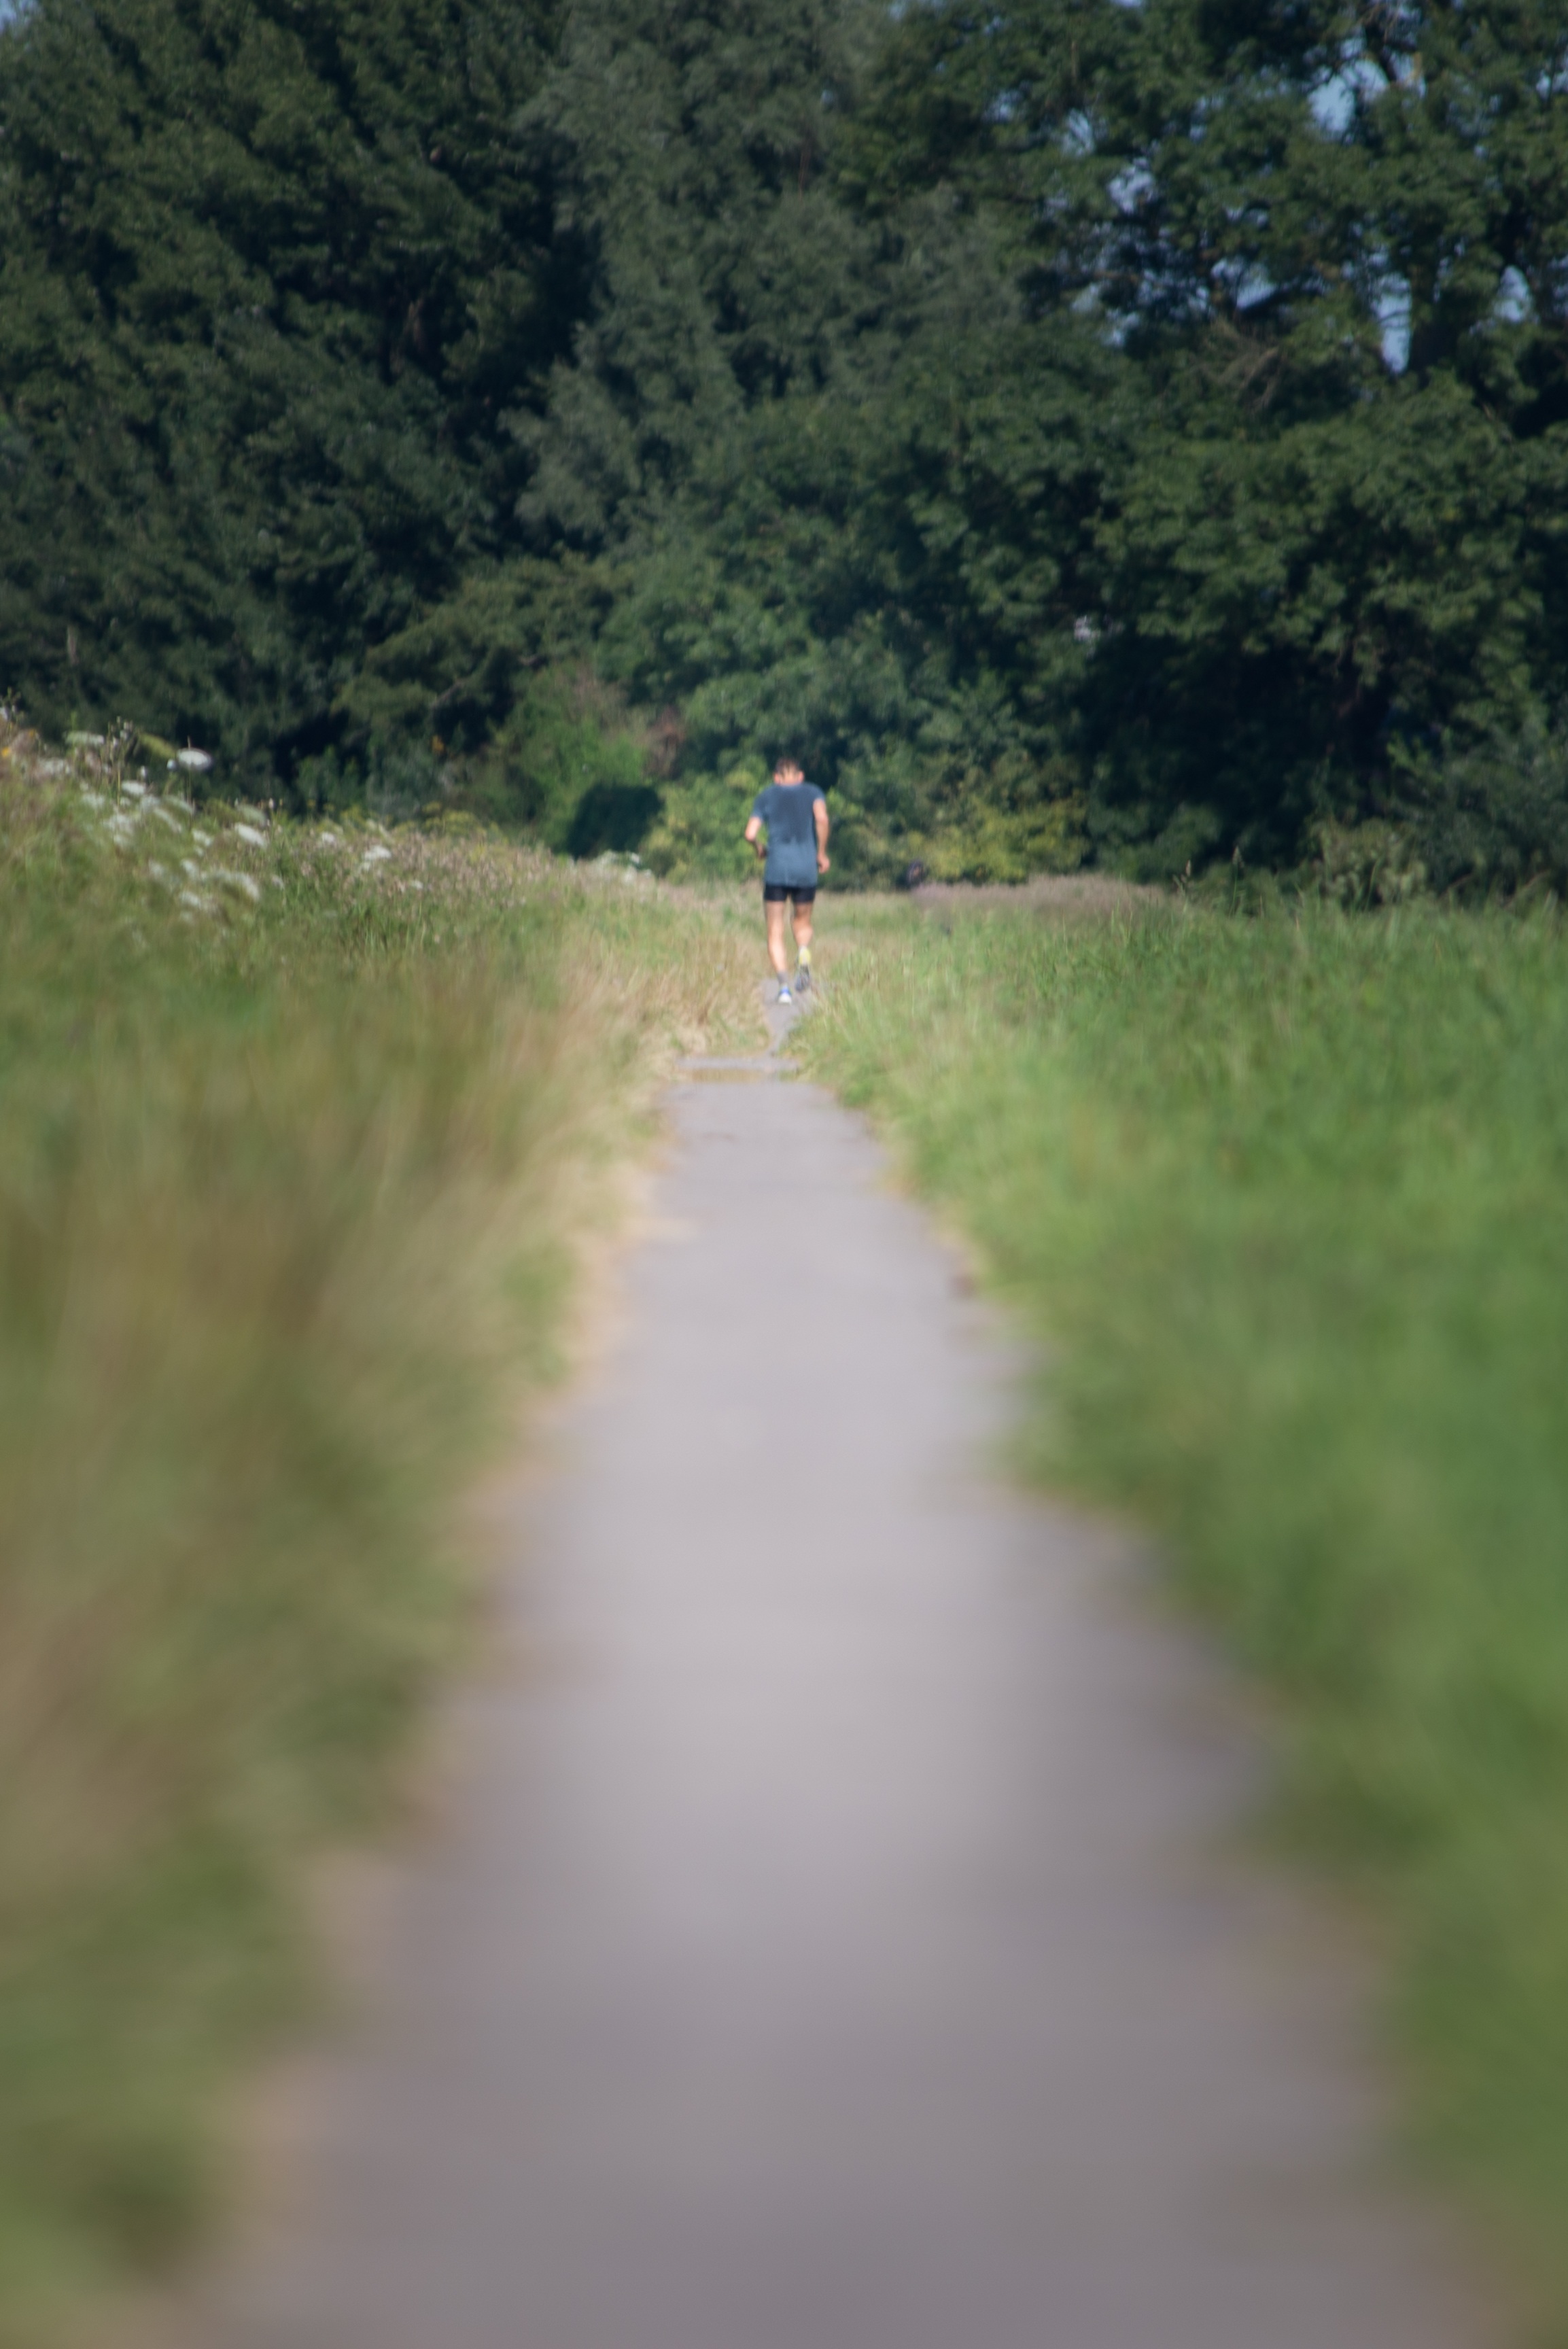
man, walking, trail, field, running, run, athletic, park, training, exercise, lifestyle, health, fitness, workout, life, outdoors, living, outside, sporty, good, body, fit, shape, athlete, active, physical, wellness, vitality, healthcare, jog, condition